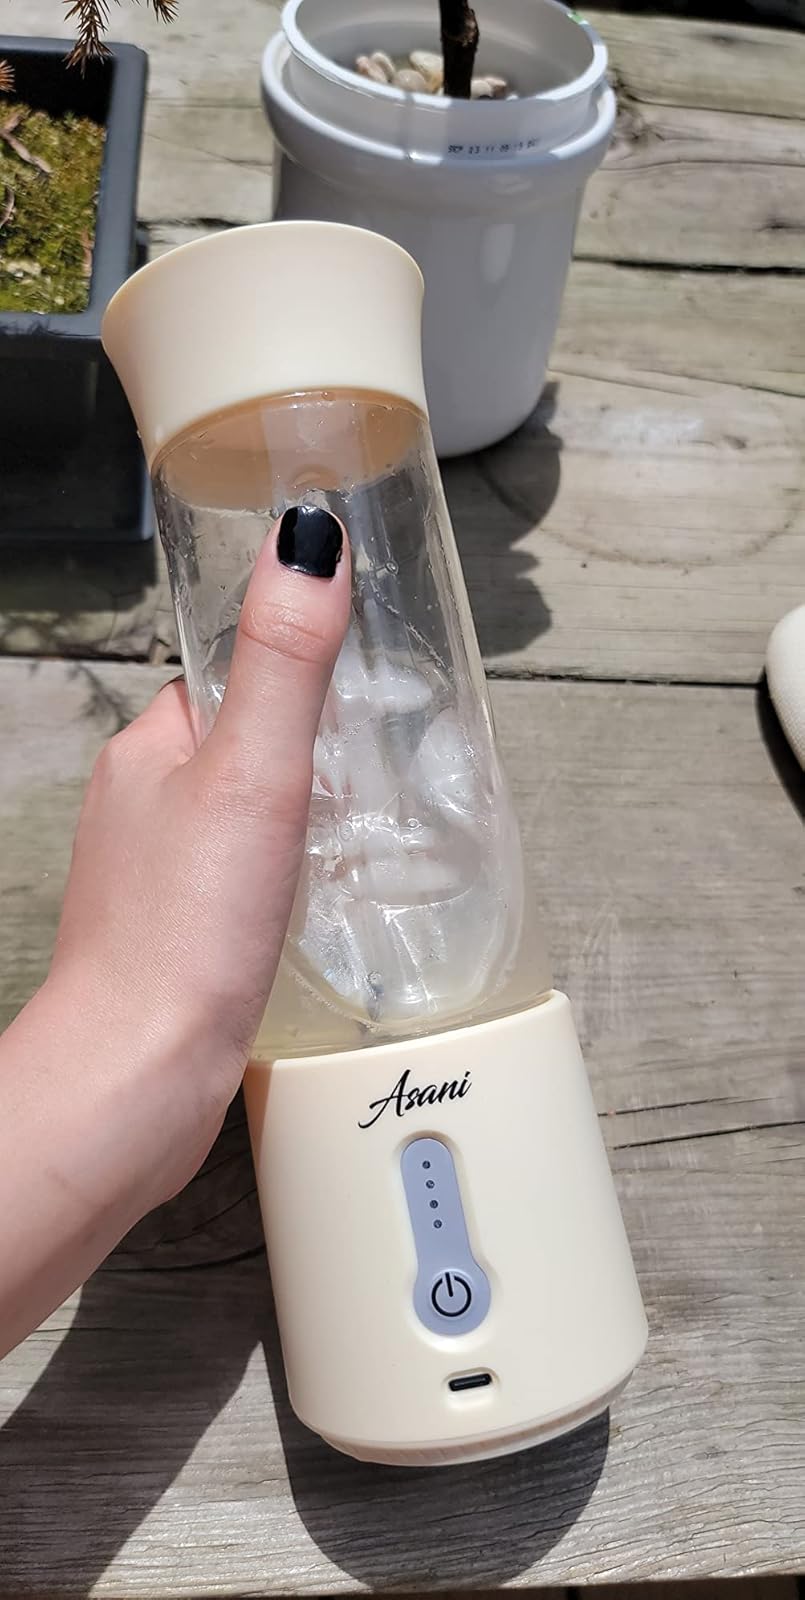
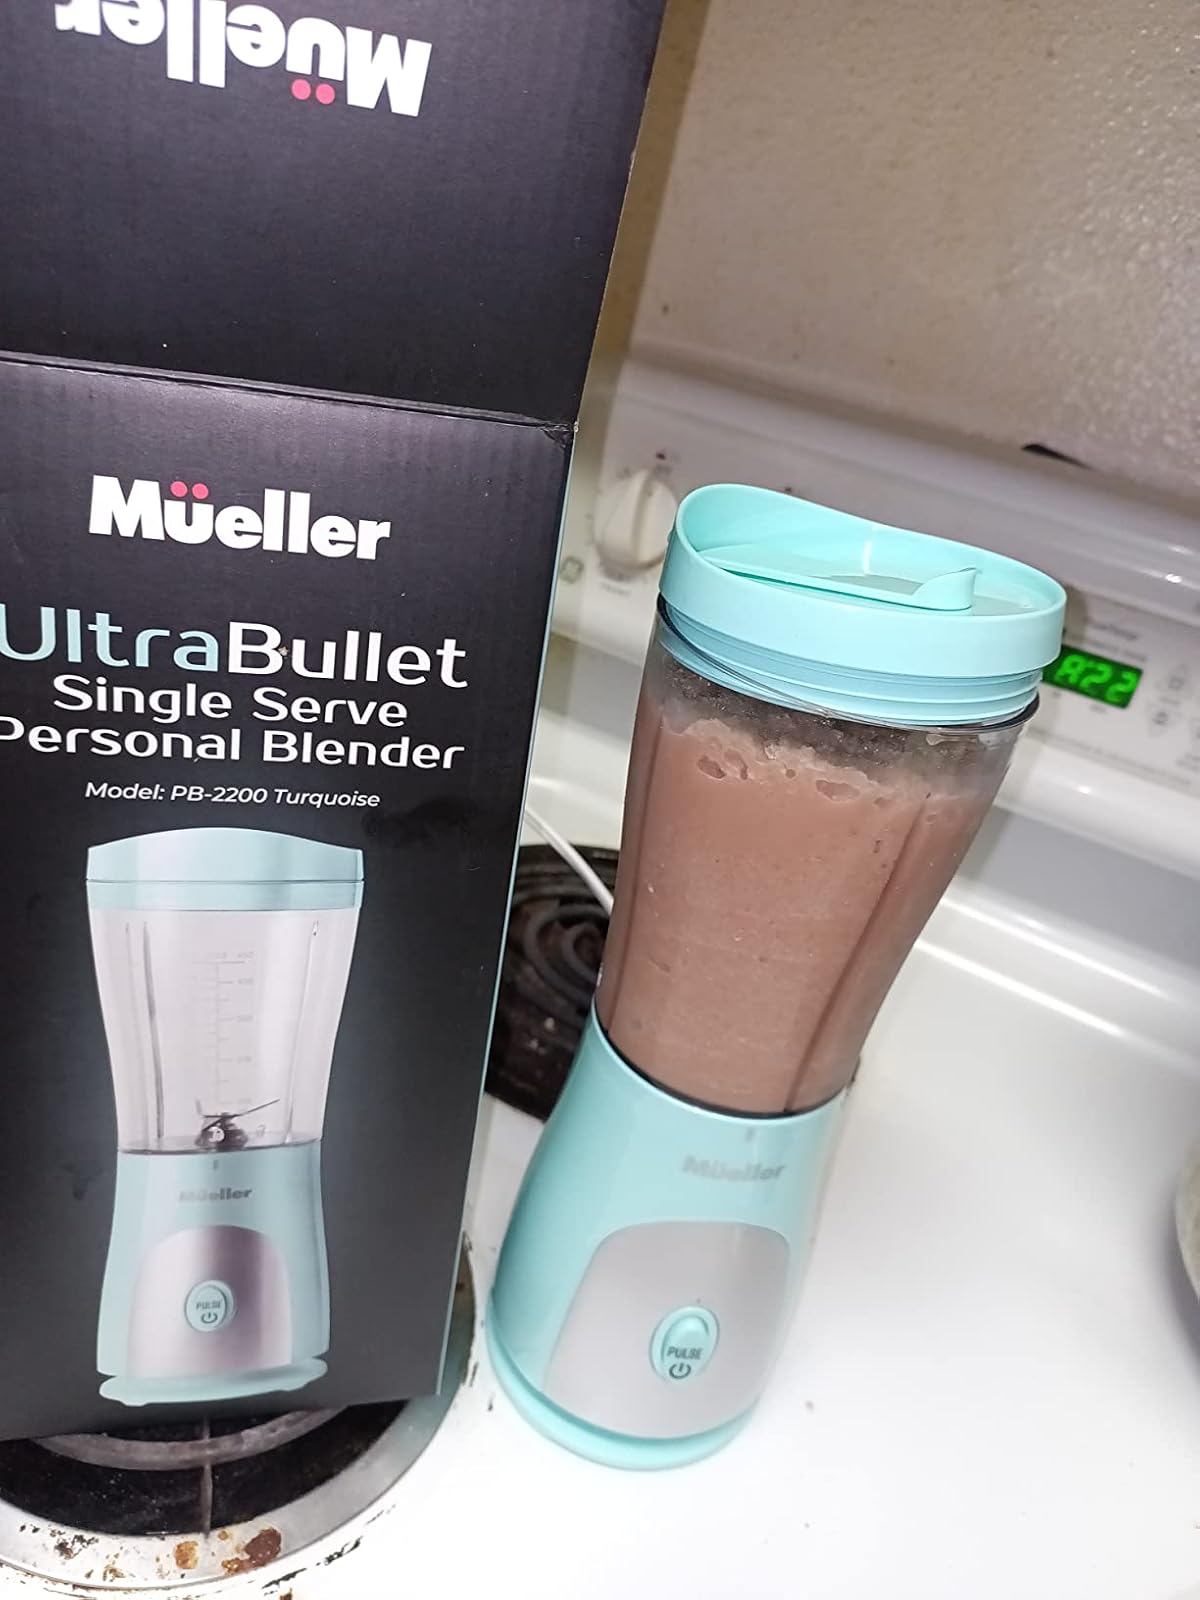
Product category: items_blender
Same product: no